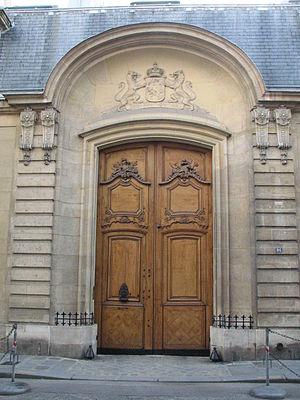
Porche de l'hôtel d'Avaray au 85 rue de Grenelle dans le 7e arrondissement de Paris et ambassade des Pays-Bas
L'ambassade des Pays-Bas en France est la représentation diplomatique du Royaume des Pays-Bas auprès de la République française. Elle est située 7-9 rue Éblé, à l'angle avec la rue Masseran, dans le 7ᵉ arrondissement de Paris, la capitale du pays.